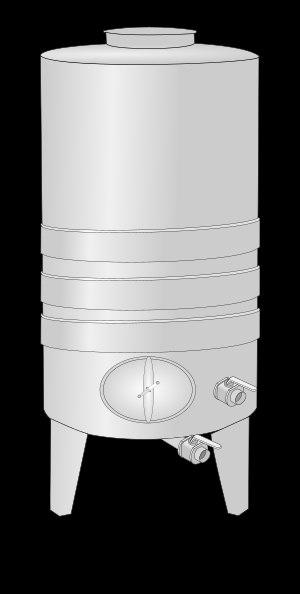
Une cuve est un récipient destiné à la fabrication et au stockage de produits liquides. Elle peut être de forme cylindrique ou parallélépipédique. Elle comporte des ouvertures destinées au remplissage, à la vidange, au nettoyage et à la mise en place d'opérations de fabrication.